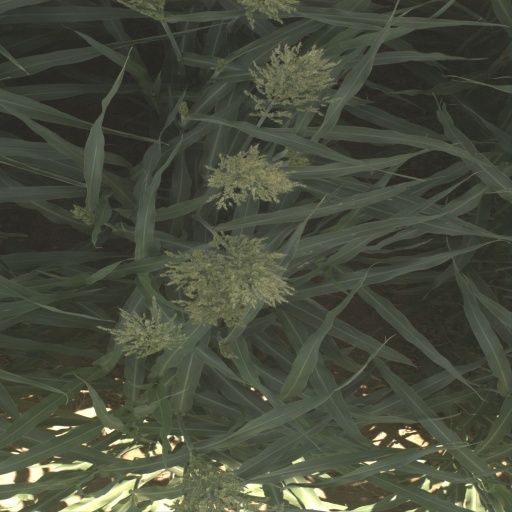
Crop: sorghum